Corris Uchaf

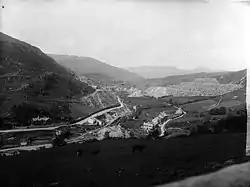
Corris Uchaf around 1885, with the Upper Corris Tramway running below the road and the tips of Abercwmmeidaw quarry on the right

Corris Uchaf is under the route of what is known as the Mach Loop, a low-fly zone for military aircraft with the military prefix reference LFA7.